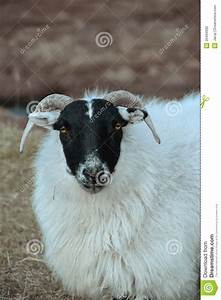
Label: pecora